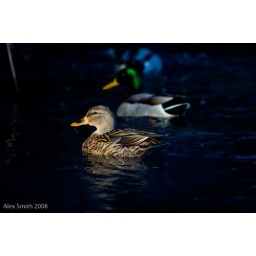
This is my favorite from today's shoot. It's a female mallard in front, and a male in the back.